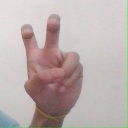
अक्षर: ई